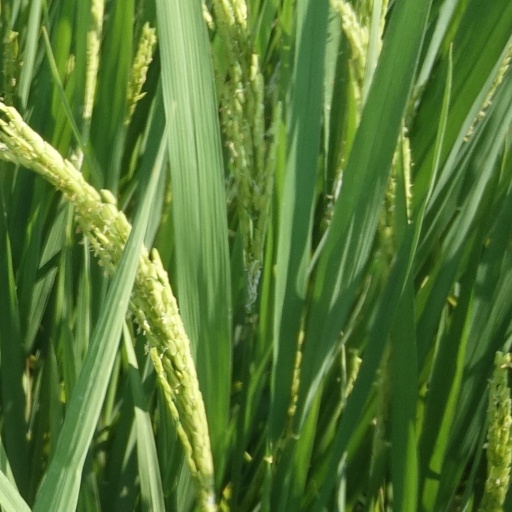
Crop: rice